Sound of Torture

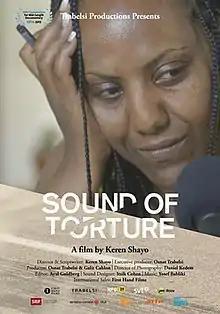
Film poster

Sound of Torture is a 2013 documentary film written and directed by Israeli filmmaker Keren Shayo which follows Eritrean radio host and human rights activist Meron Estefanos as she reports on Eritrean refugees who have been captured in Sudan while migrating across the Sinai Peninsula into Israel.